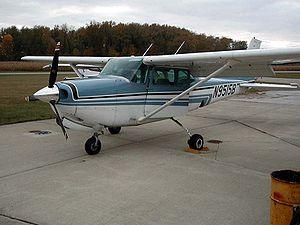
Le Cessna 172 Skyhawk est un avion de tourisme monomoteur à quatre places, construit par la société Cessna depuis 1955. C'est l'avion le plus populaire au monde par le nombre d'exemplaires produits, plus de 44000.